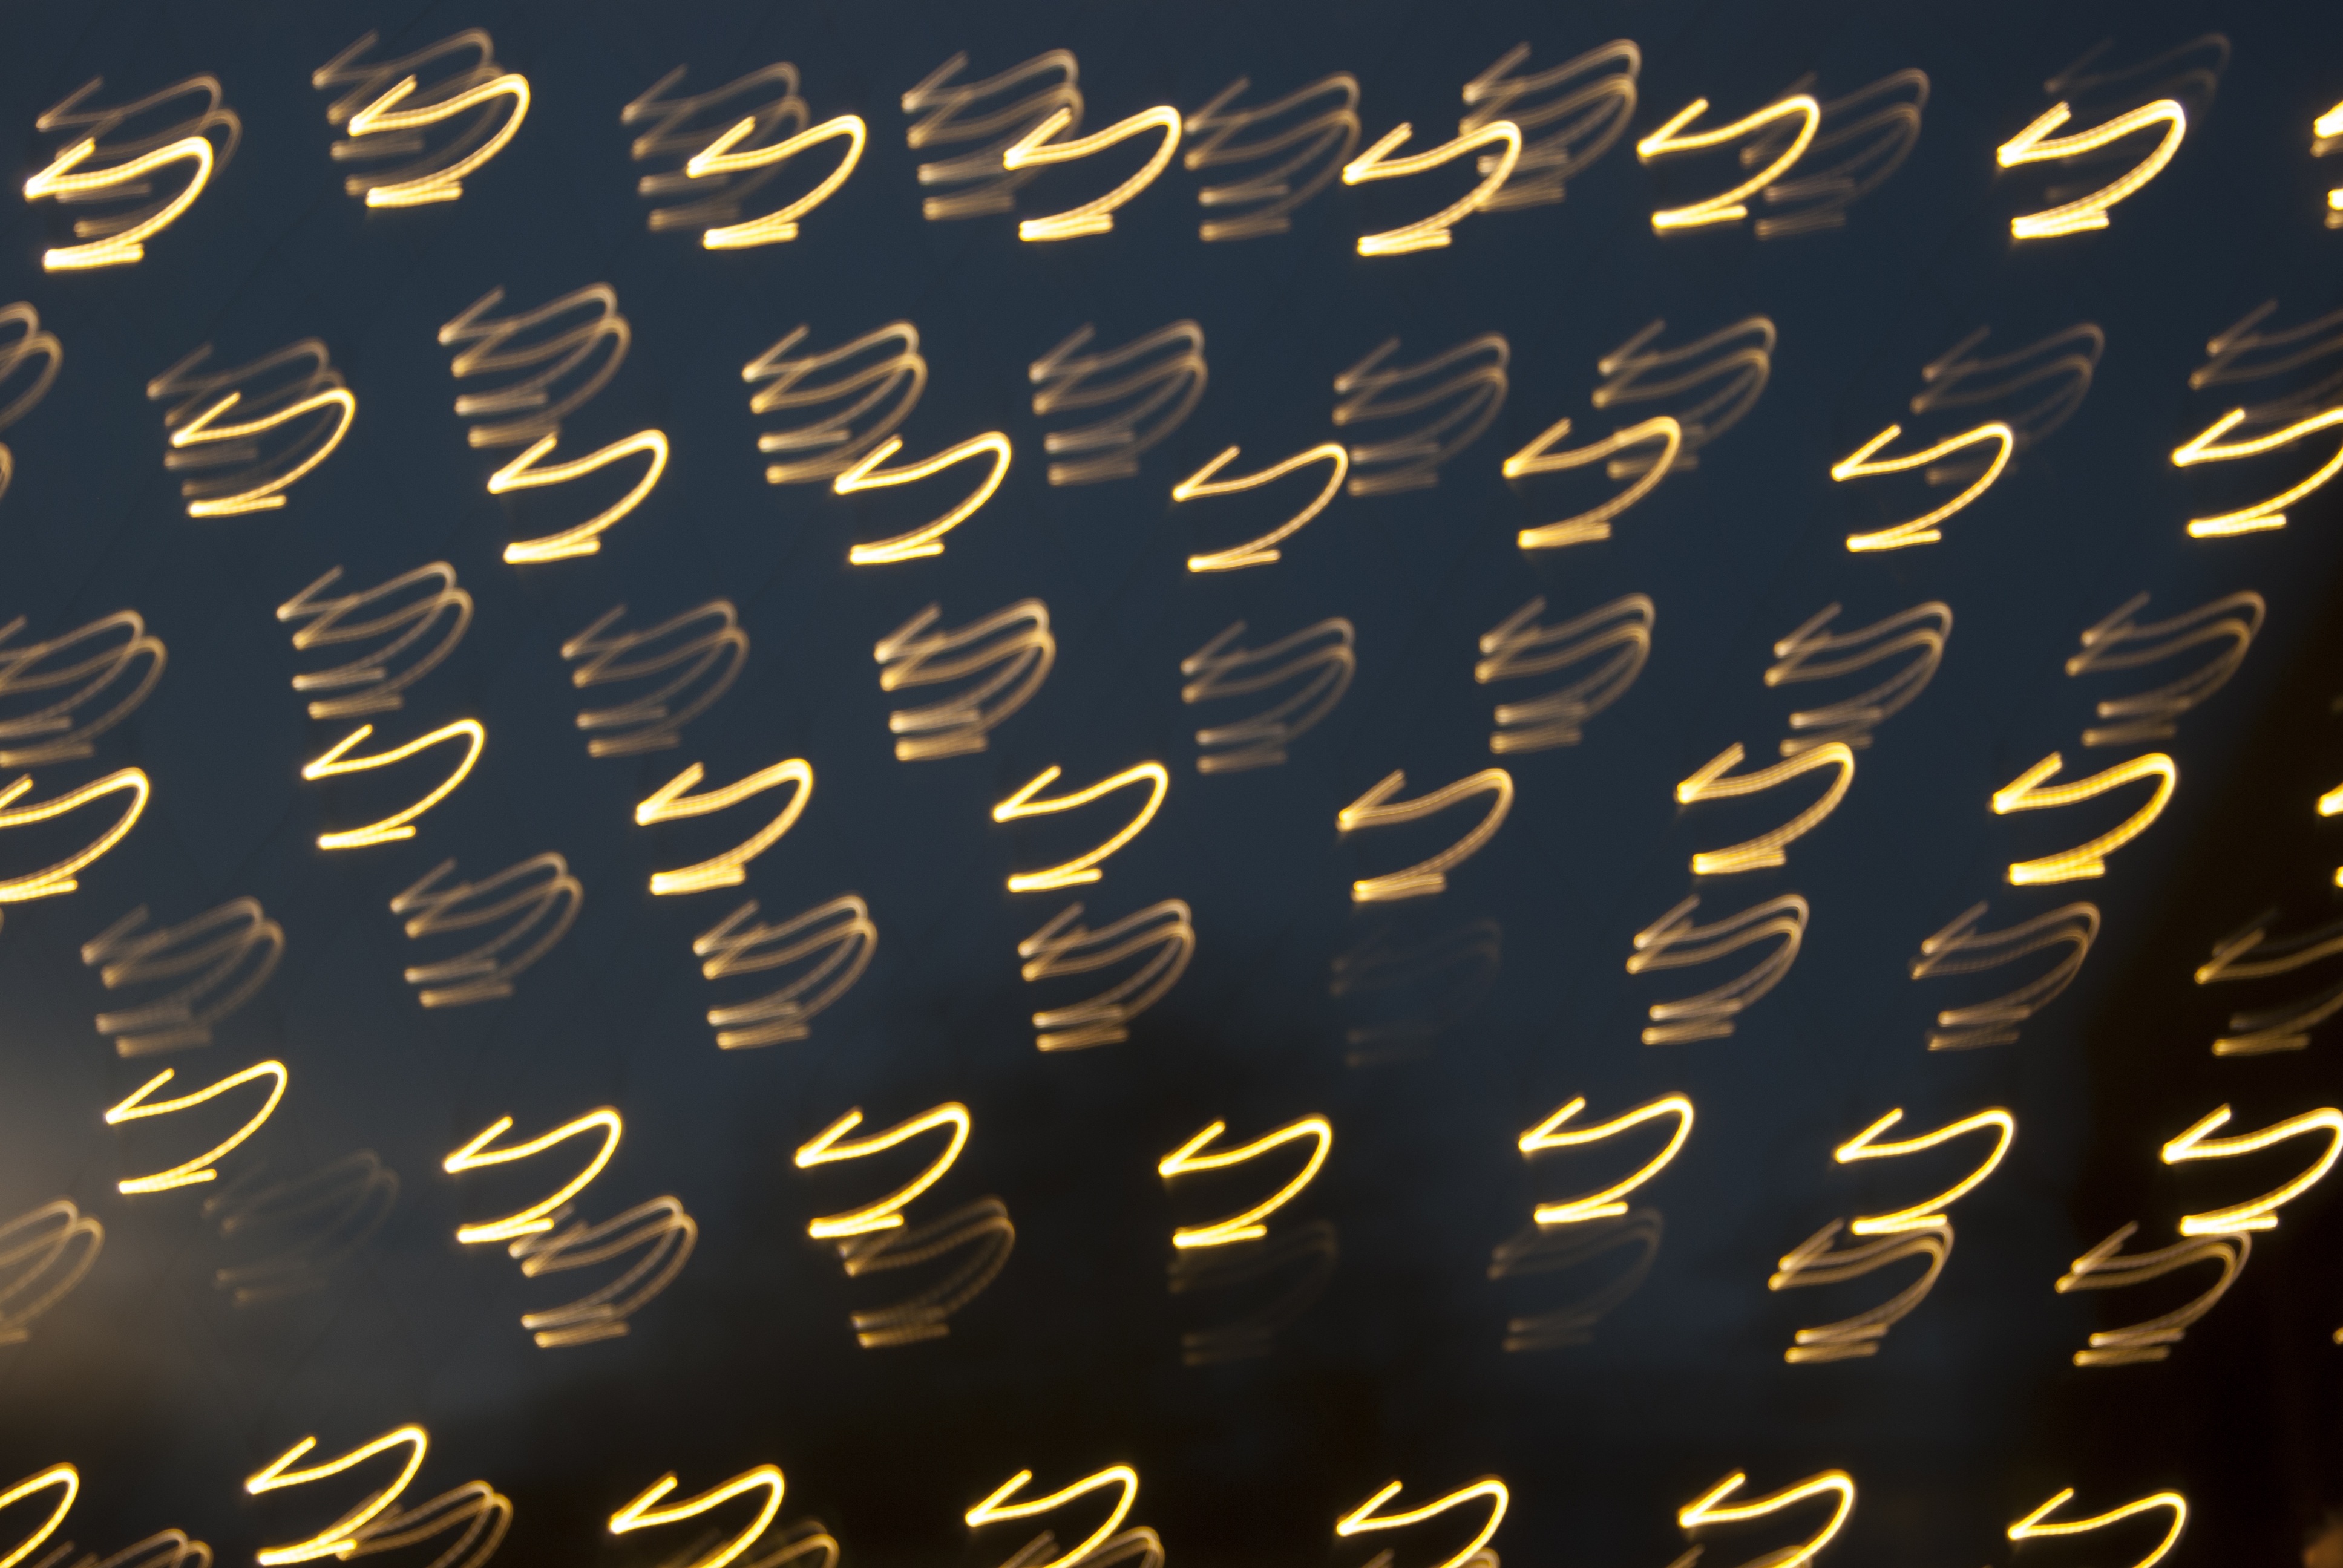
number, dark, evening, pattern, line, blue, yellow, circle, brand, font, text, calligraphy, shape, screenshot, at home, computer wallpaper